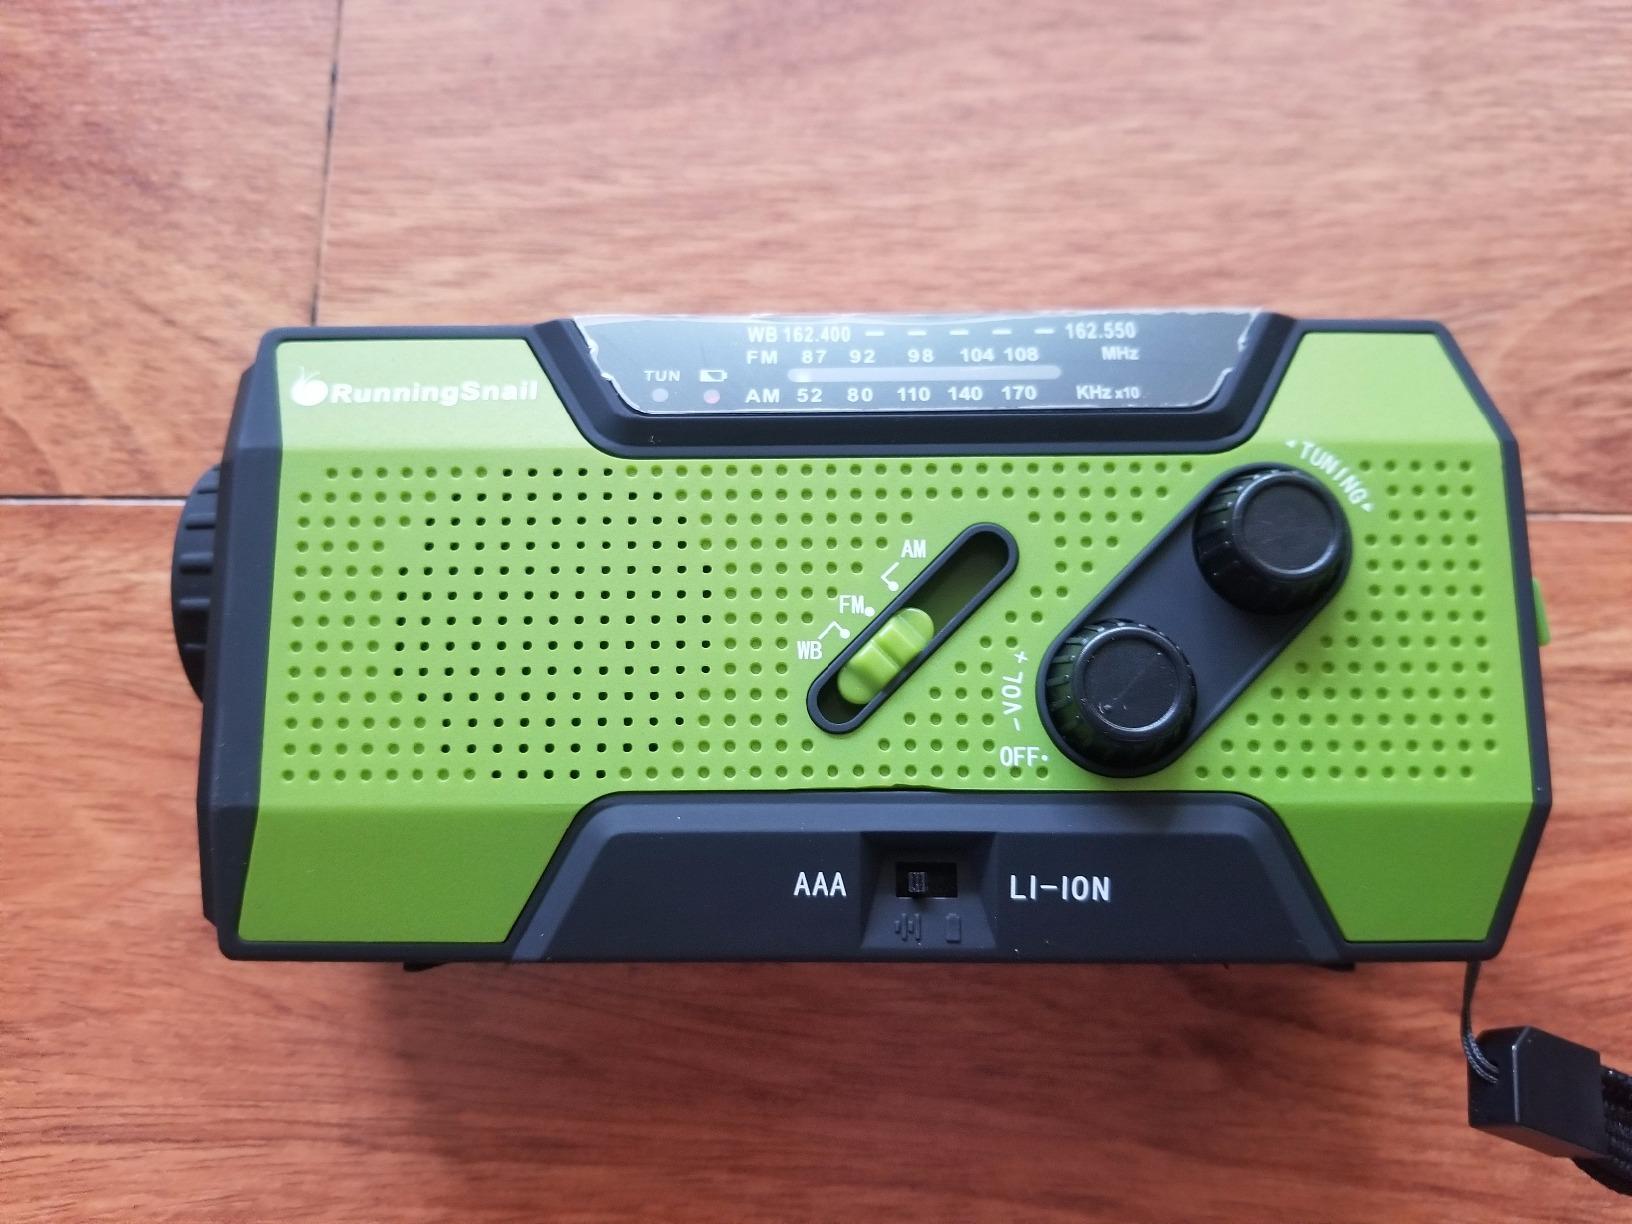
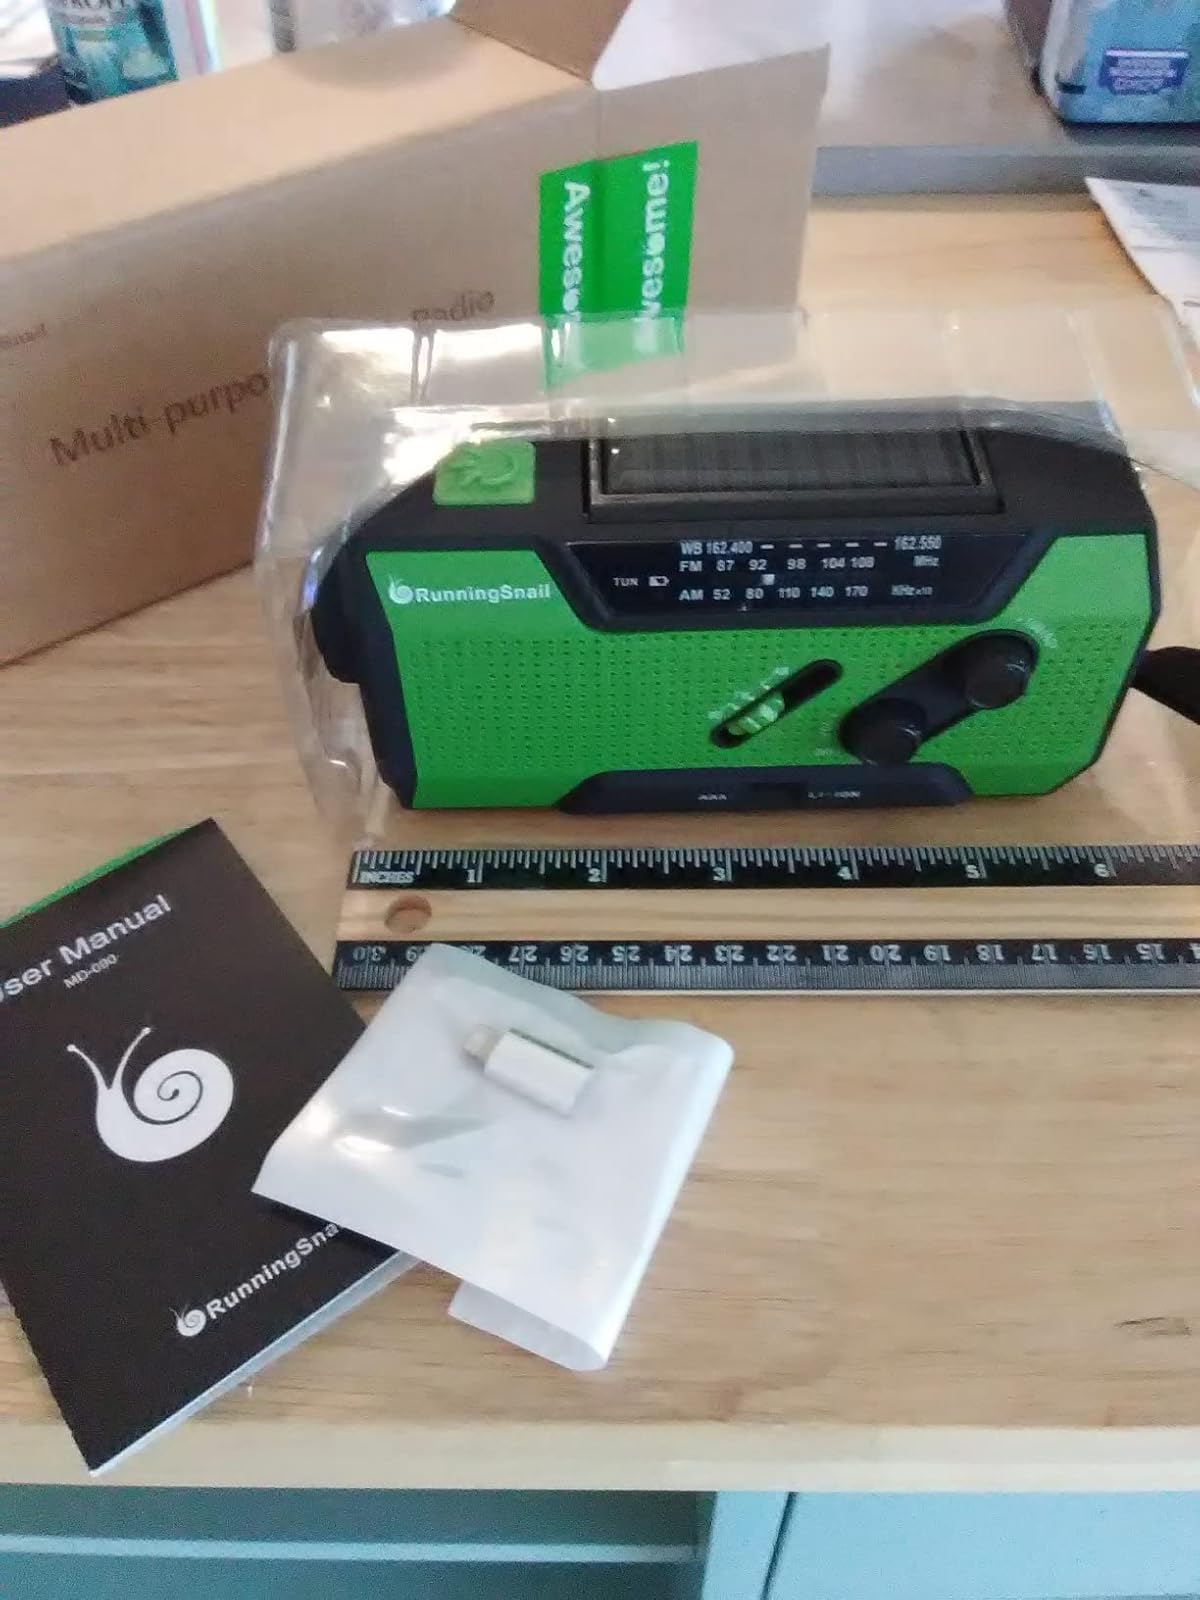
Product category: radio
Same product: yes